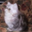
Label: cat